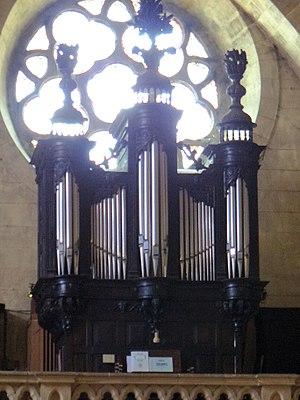
Saint-Cyprien - Église Saint-Cyprien - Orgue de 1980 de Gerhard Grenzig (Barcelone) dans un buffet du XVIIe siècle.
L'église Saint-Cyprien est une église catholique située à Saint-Cyprien, en France.
Cet article recense les orgues protégés aux monuments historiques en Aquitaine, France.